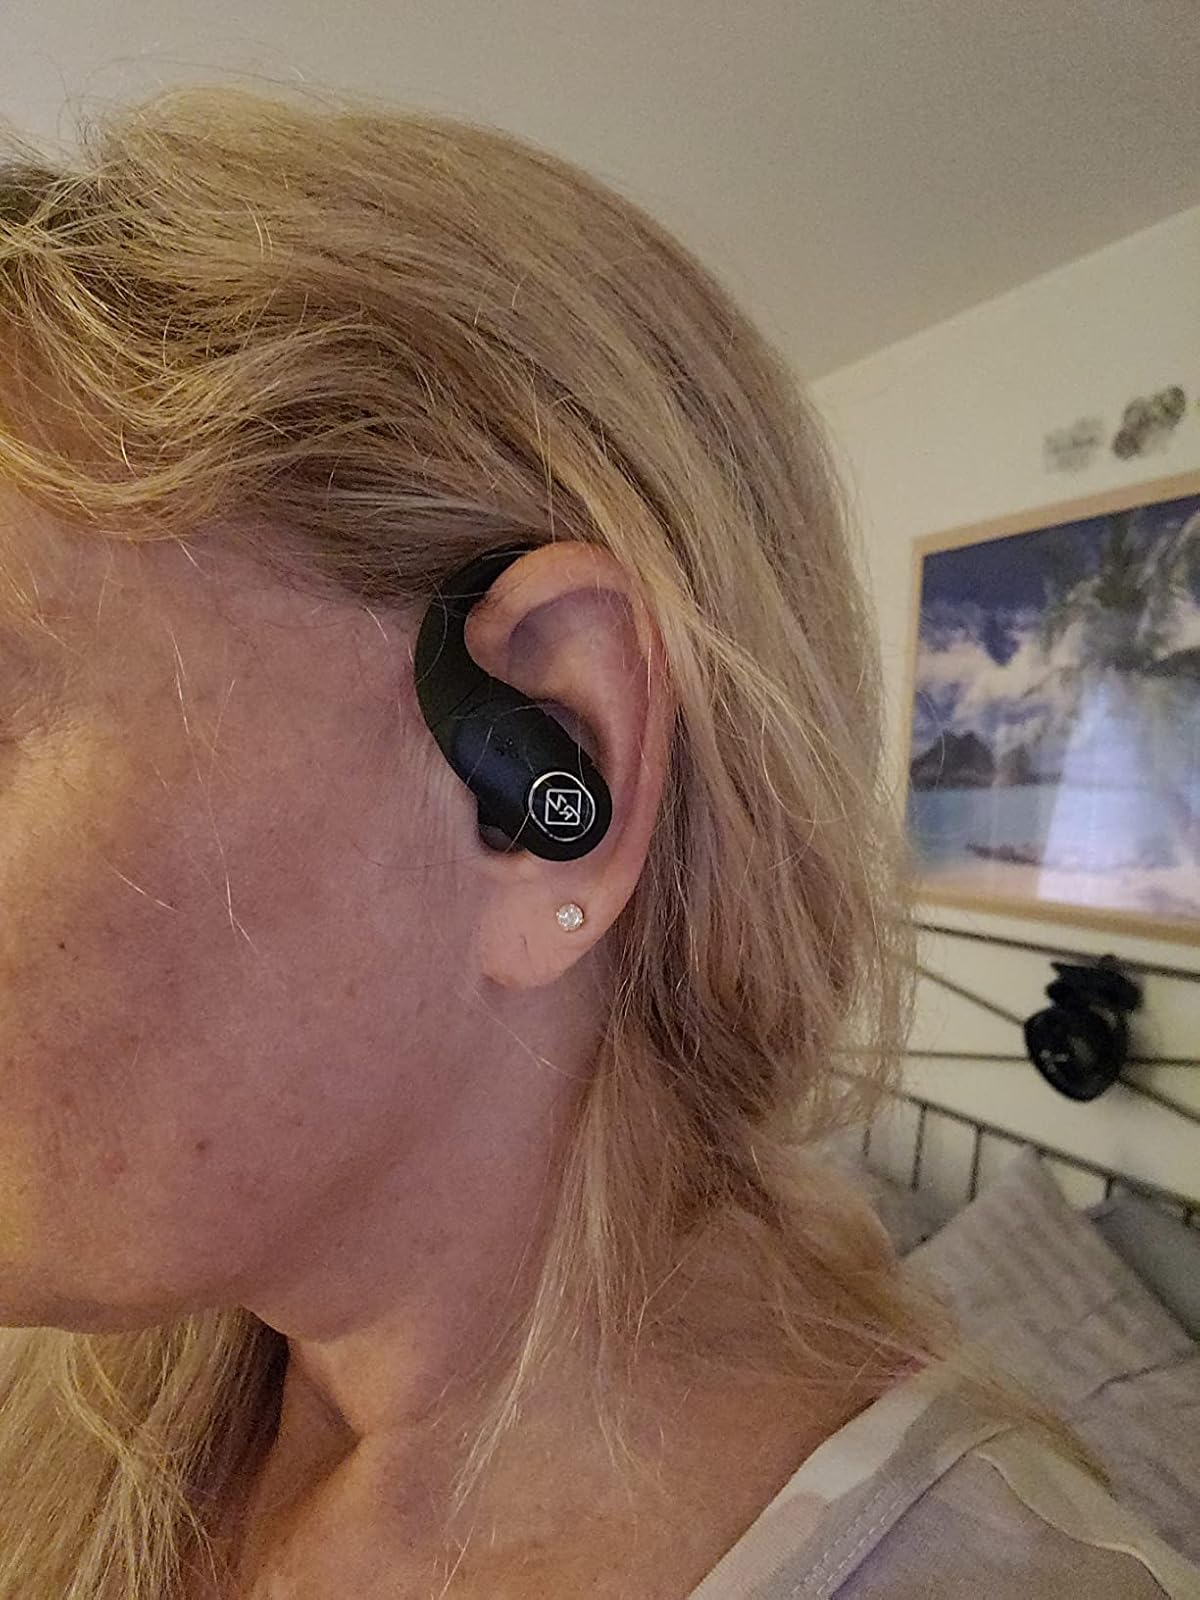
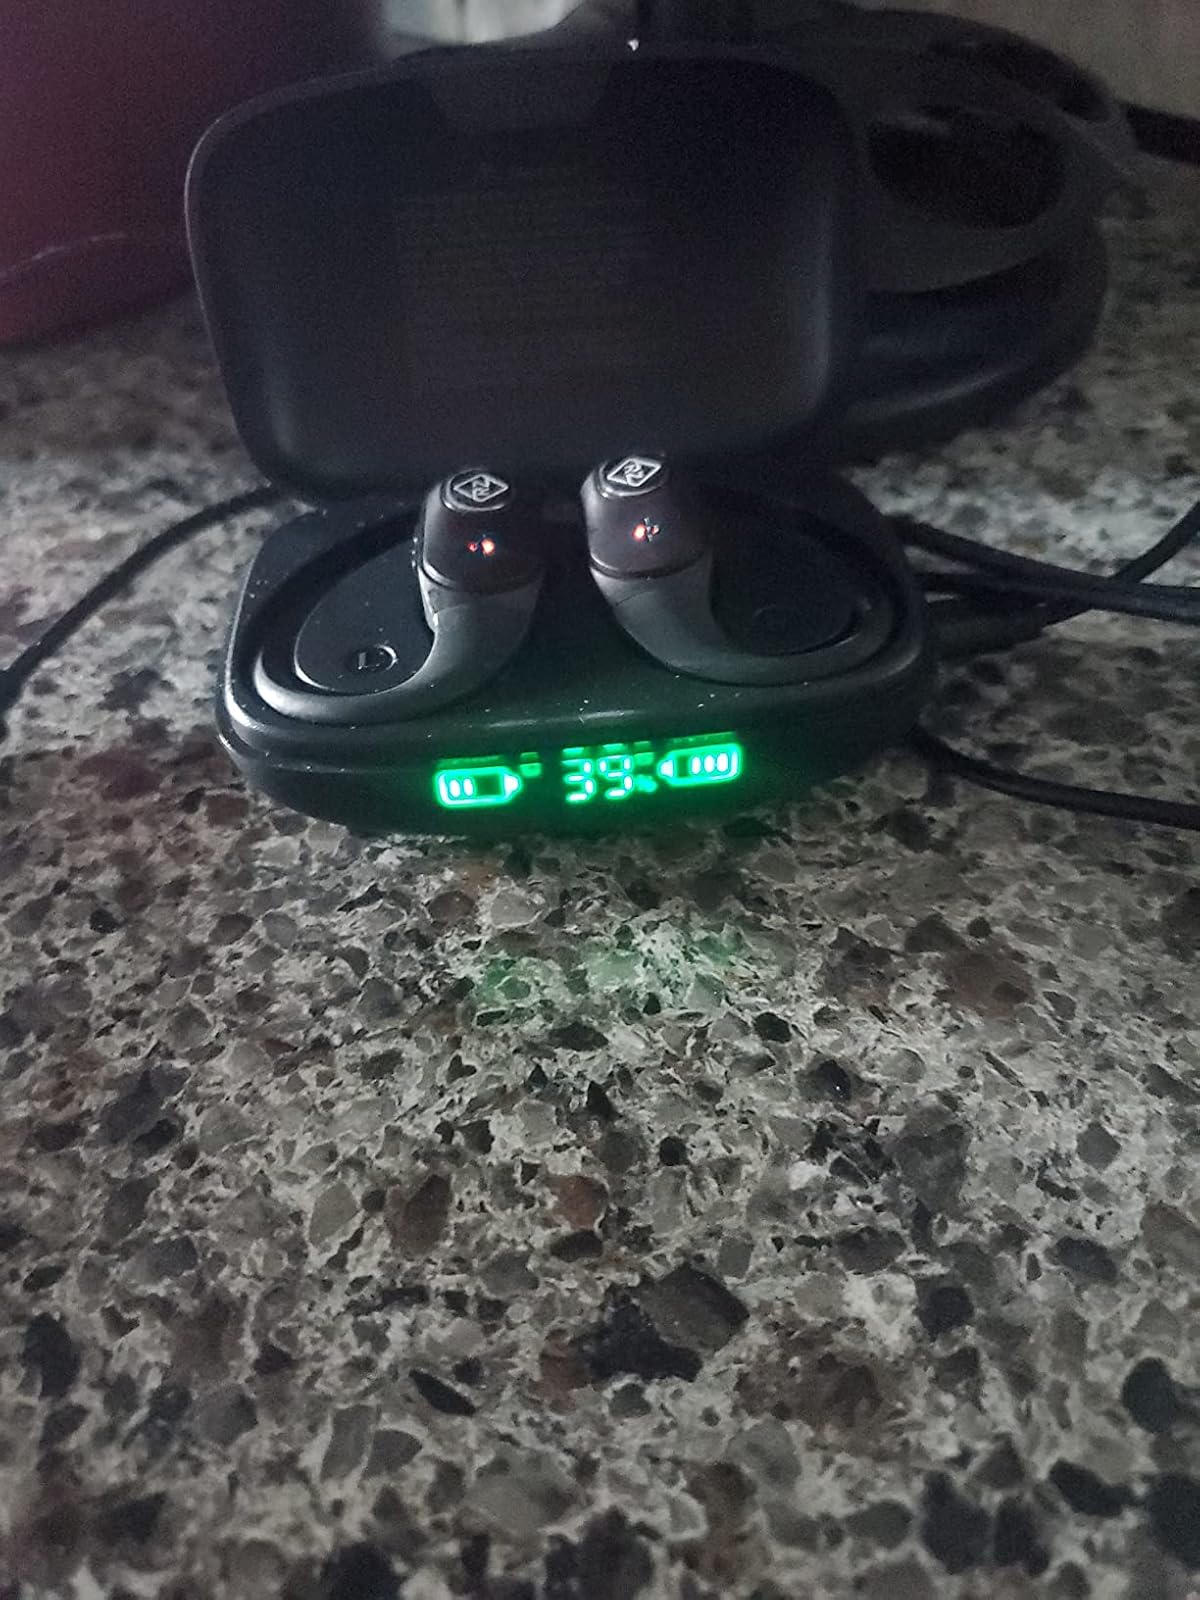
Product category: earbuds
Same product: no